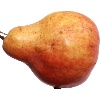
Label: Pear Red 1